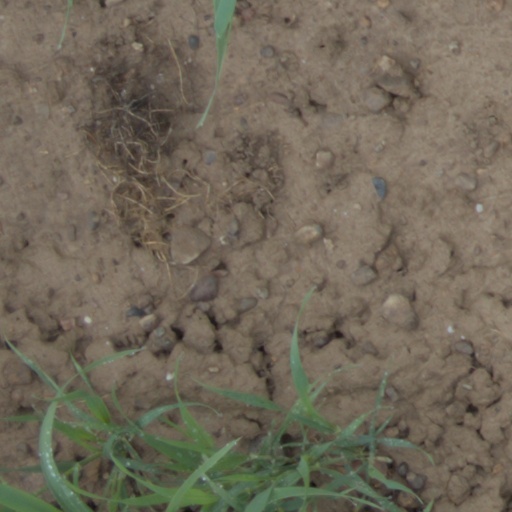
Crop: wheat